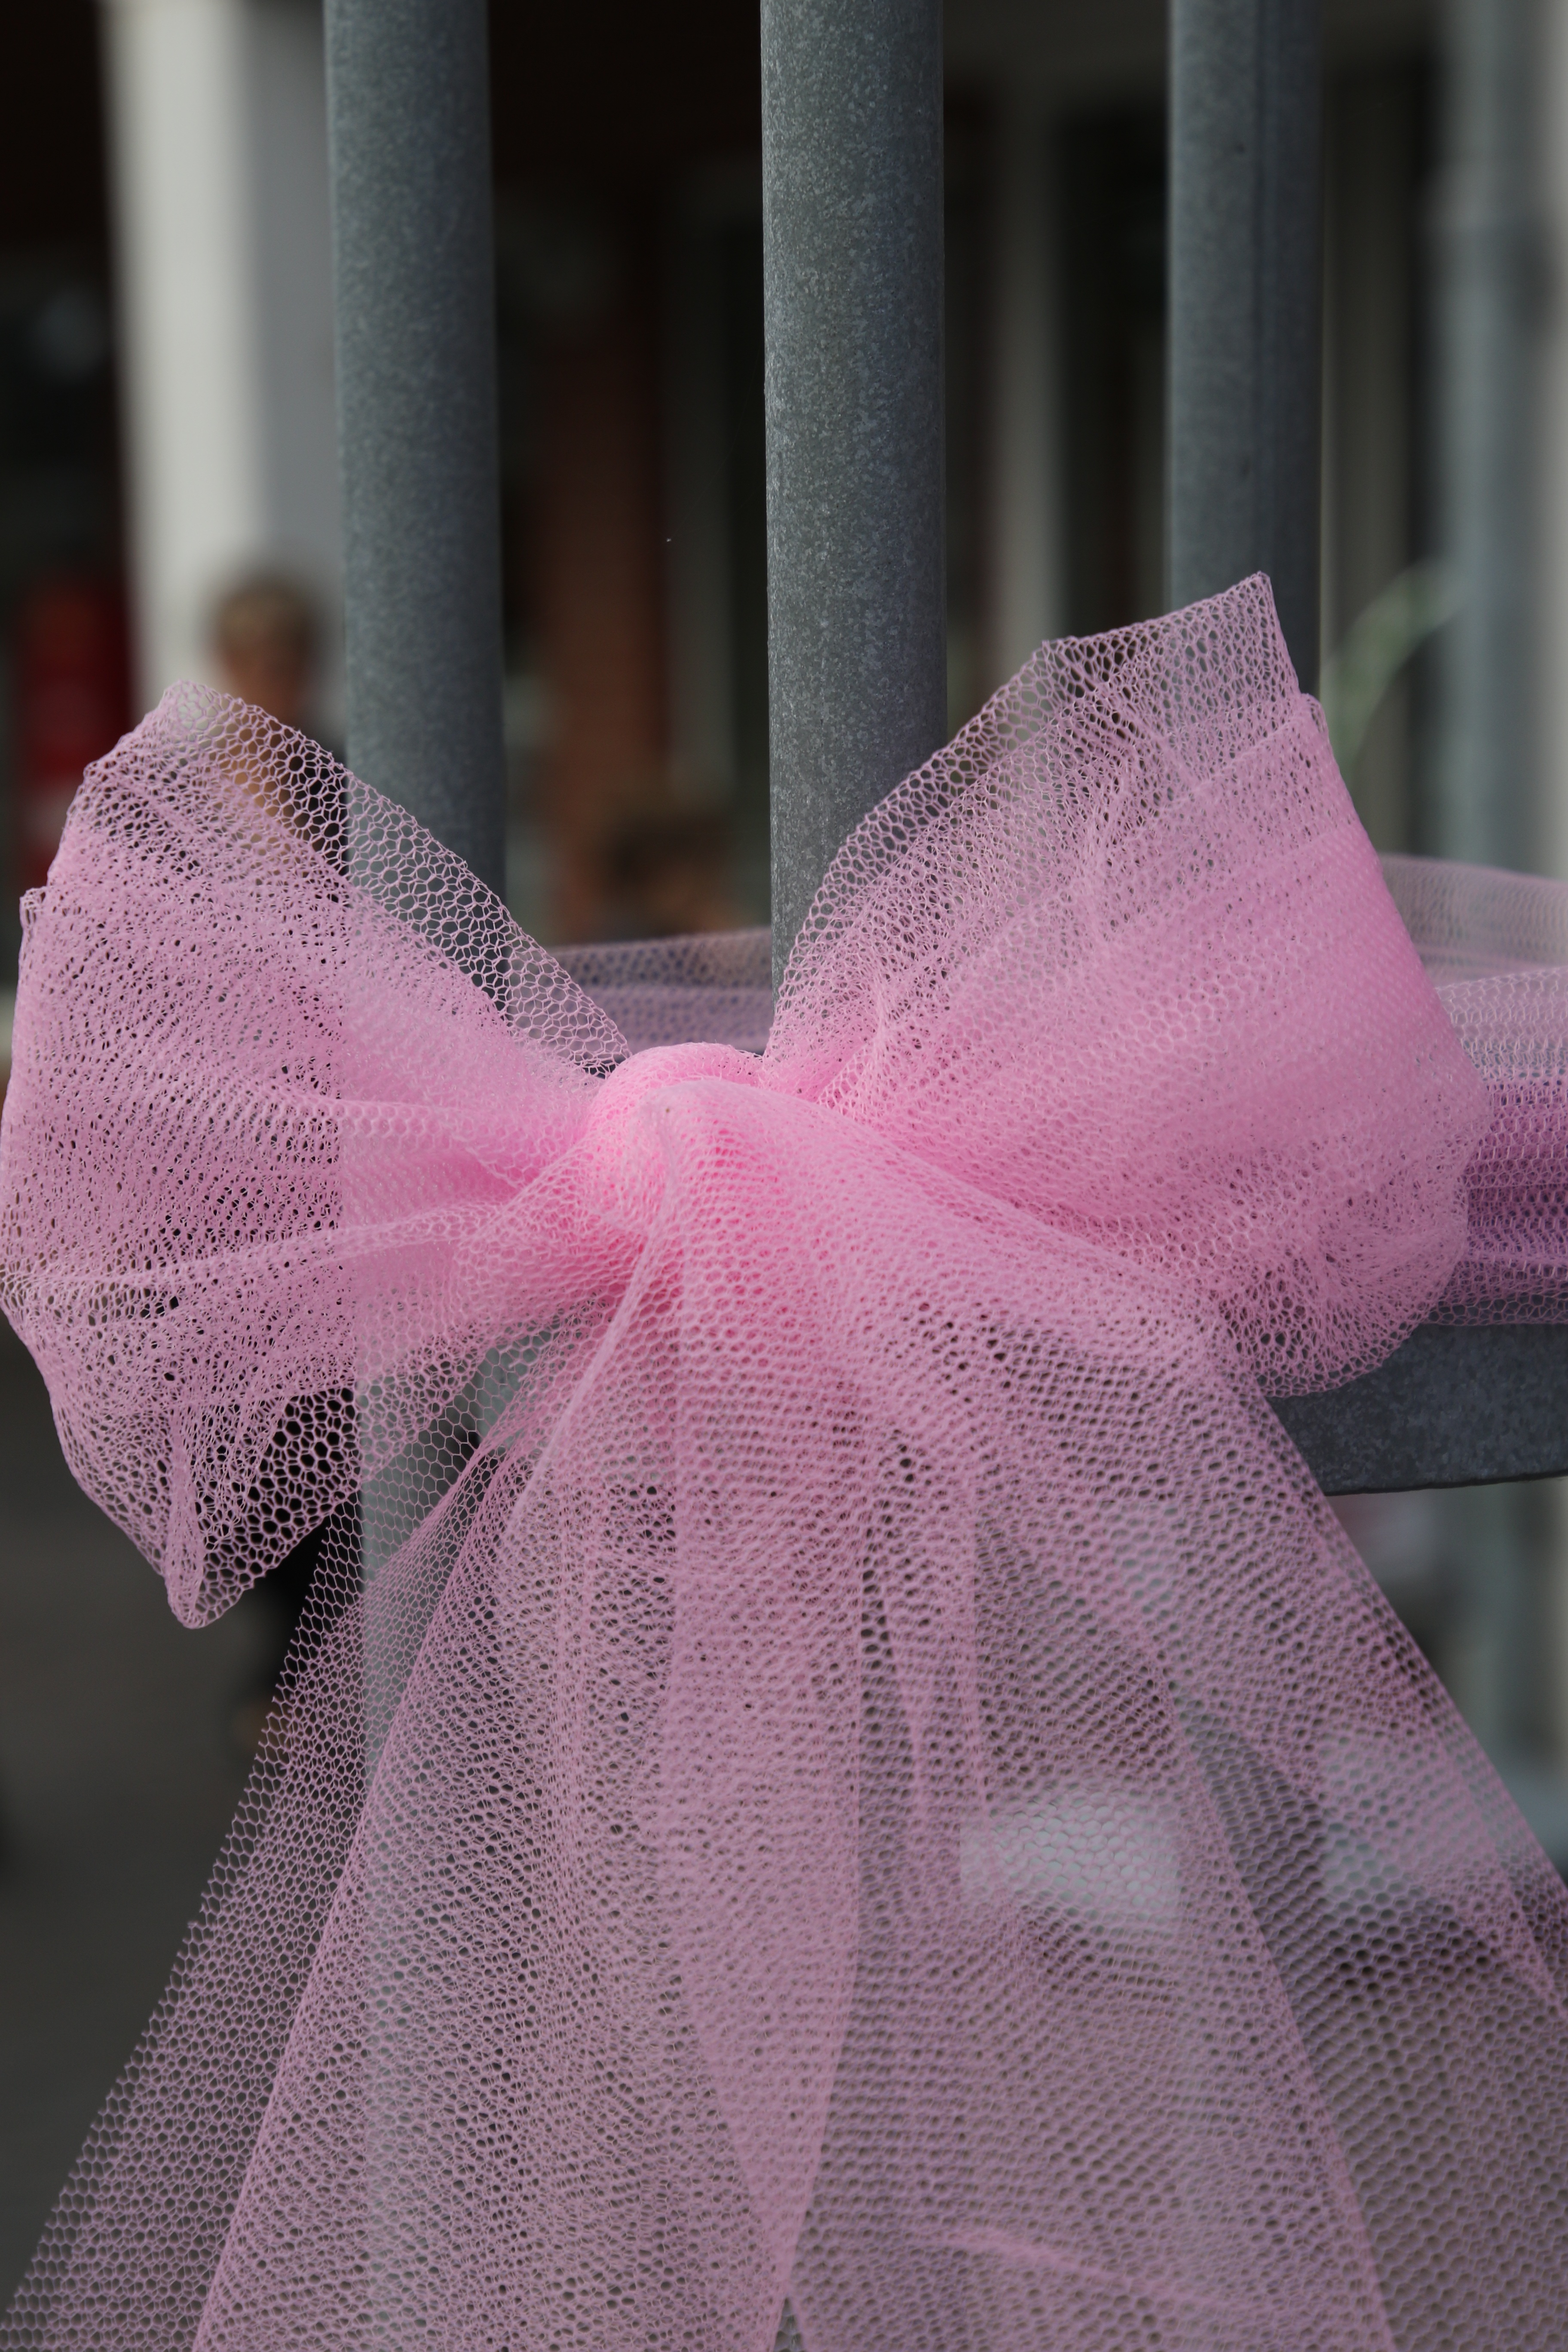
fence, purple, decoration, pattern, color, clothing, pink, ribbon, outerwear, textile, dress, loop, gown, veil, tulle, wedding decoration, fashion accessory